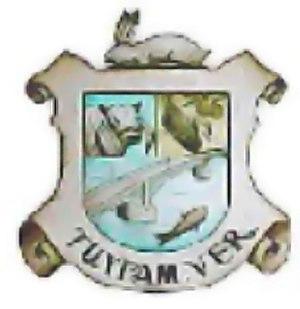
Tuxpan est une ville de l'État de Veracruz au Mexique. Peuplée de 126 000 habitants, elle est située près du golfe du Mexique.